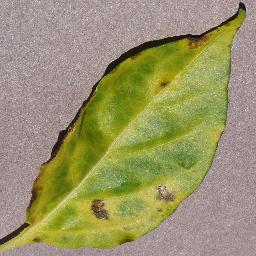
Label: Pepper,_bell___Bacterial_spot